Wood Brothers Racing

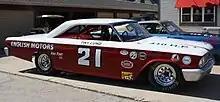
1963 Tiny Lund/Wood Brothers NASCAR car or replica

The Wood Brothers signed a long-term deal with Purolator as the primary sponsor for the No. 21 car. Their drivers through the mid-1960s included top stock car racers like Curtis Turner, Marvin Panch, Fireball Roberts, Parnelli Jones, Tiny Lund, Junior Johnson, Speedy Thompson, Fred Lorenzen, and Cale Yarborough.